Ax:son Johnson family

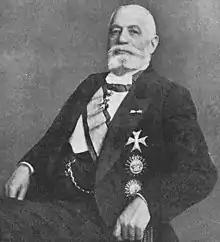
Axel Johnson (1844–1910) in 1909

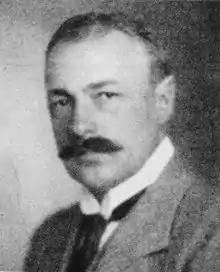
Axel Ax:son Johnson (1876–1958) in 1936.

The Ax:son Johnson family is a prominent Swedish business family, controlling the Axel Johnson Group and Nordstjernan.